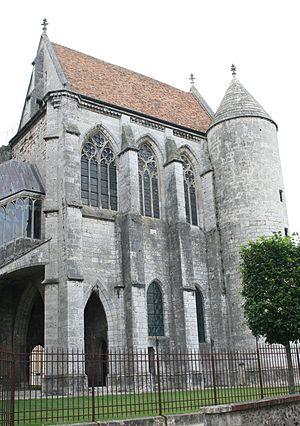
La chapelle Saint-Piat de la cathédrale Notre-Dame de Chartres (vue du sud-ouest), Eure-et-Loir, France.
La cathédrale Notre-Dame de Chartres est une cathédrale catholique romaine située au coeur de la ville de Chartres dans le département français d'Eure-et-Loir, en région Centre-Val de Loire. Siège du diocèse de Chartres, elle est l'un des monuments emblématiques de l'architecture gothique.
Saint Piat, né à Bénévent à une date inconnue et mort à Tournai en 286, est un missionnaire envoyé par le pape évangéliser la région des Ménapiens. Mort pour la foi chrétienne au IIIᵉ siècle selon le martyrologe romain à Seclin, il est considéré comme saint par l'Église catholique, et commémoré le 1er octobre.